Scott A. McGregor

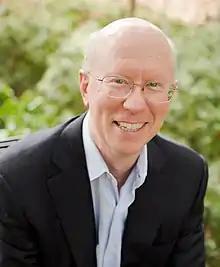
Scott A. McGregor in 2012

Scott A. McGregor (born 1956) is an American technology executive and philanthropist. He was the lead developer of Windows 1.0 (the first release of Microsoft Windows), he was the CEO of Philips Semiconductors from 2001to2004, and was the CEO of Broadcom from 2005 until its acquisition in 2016.